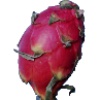
Label: red_pitahaya